Autoracing Club Bratislava

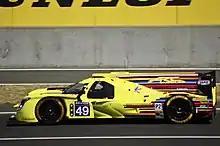
ARC Bratislava have made their 24 Hours of Le Mans debut in 2017. This Ligier JS P217 ended its WEC run at the 2021 6 Hours of Monza after which the team began using the Oreca 07.

ARC Bratislava first appeared on a provisional entry for the 2017 24 Hours of Le Mans in February 2017 and the team was listed with an Oreca 07. Konôpka however then claimed that ARC were planning to use the Ligier JS P217 instead. Calko and Rik Breukers were later announced as Konôpka's teammates. ARC Bratislava finished 45th overall in their debut after completing 314 laps. This was enough for 19th place in the LMP2 class. The team then secured an automatic entry for the 2019 edition of the race by winning the LMP2 Am trophy in the 2018–19 Asian Le Mans Series. For ARC's second Le Mans attempt, Konôpka surrounded himself with two Le Mans rookies in Henning Enqvist and Konstantin Tereshchenko. After multiple accidents, the team retired from the race after completing 160 laps.